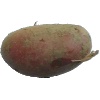
Label: red_potato